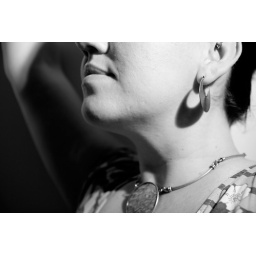
playing around with the desk lamp as a light source.